Cevat Abbas Gürer

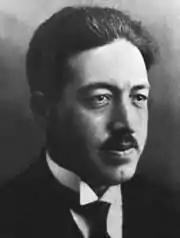

Mehmet Cevat Abbas Gürer (1887 – July 4, 1943) was an officer of the Ottoman Army, the Turkish Army, and a politician of the Republic of Turkey.He was the chief aide of Atatürk, the founder of Türkiye and the first president.